Holy Trinity Church, St. Christopher House and Parsonage

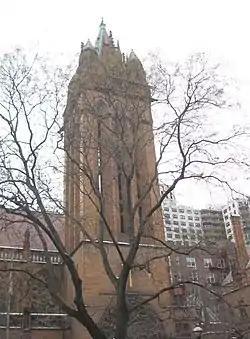
Holy Trinity Church, St. Christopher House and Parsonage in 2009.

The Holy Trinity Church, St. Christopher House and Parsonage is a historic Episcopal church located at 312-316 and 332 East 88th Street on the Upper East Side of Manhattan in New York City. The building was built in 1897.